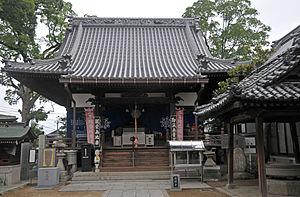
Le Enmyō-ji est un temple du bouddhisme Shingon situé dans la ville de Matsuyama, préfecture d'Ehime au Japon. C'est le 53ᵉ des 88 temples de la route du pèlerinage de Shikoku.